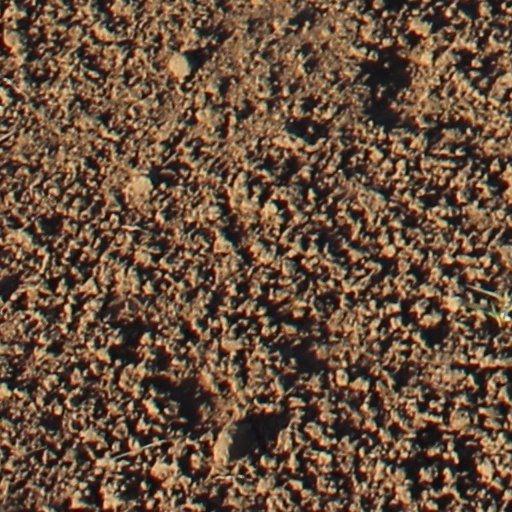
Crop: wheat